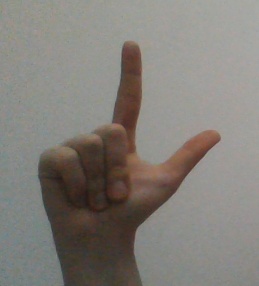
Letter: laam